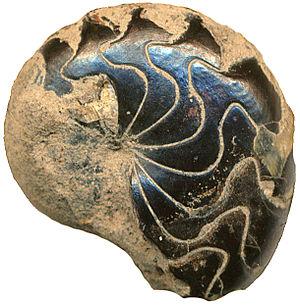
Cheiloceras est un genre éteint de goniatites de la sous-classe des ammonoïdés qui vivait au Dévonien supérieur, il y a environ de -382 Ma à -359 Ma. Il chassait des invertébrés et petits poissons dans les mers chaudes de France et d'Allemagne.